Visa Debit

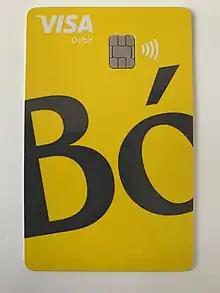
Bó bank Visa Debit card

Bendigo Bank issued the first Visa Debit card in 1982, more than two decades before Debit Mastercard, or widespread Visa Debit use in Australia. Today it is in wide issuance, and domestically switches over local networks, though for new banks, connection to Visa is permitted.